Architecture in early modern Scotland

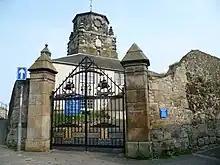
Burntisland Parish Kirk, its original wooden steeple now replaced by one of stone

From about 1560, the Reformation revolutionised church architecture in Scotland. Calvinists rejected ornamentation in places of worship, seeing no need for elaborate buildings divided up for the purpose of ritual. This resulted in the widespread destruction of Medieval church furnishings, ornaments and decoration. New churches were built and existent churches adapted for reformed services, particularly by placing the pulpit centrally in the church, as preaching was at the centre of worship. Many of the earliest buildings were simple gabled rectangles, a style that continued into the seventeenth century, as at Dunnottar Castle in the 1580s, Greenock (1591) and Durness (1619). These churches often have windows on the south wall (and none on the north), which became a characteristic of Reformation kirks. There were continuities with pre-Reformation materials, with some churches using rubble for walls, as at Kemback in Fife (1582). Others employed dressed stone and a few added wooden steeples, as at Burntisland (1592). The church of Greyfriars, Edinburgh, built between 1602 and 1620, used a rectangular layout with a largely Gothic form, but that at Dirleton (1612), had a more sophisticated classical style.